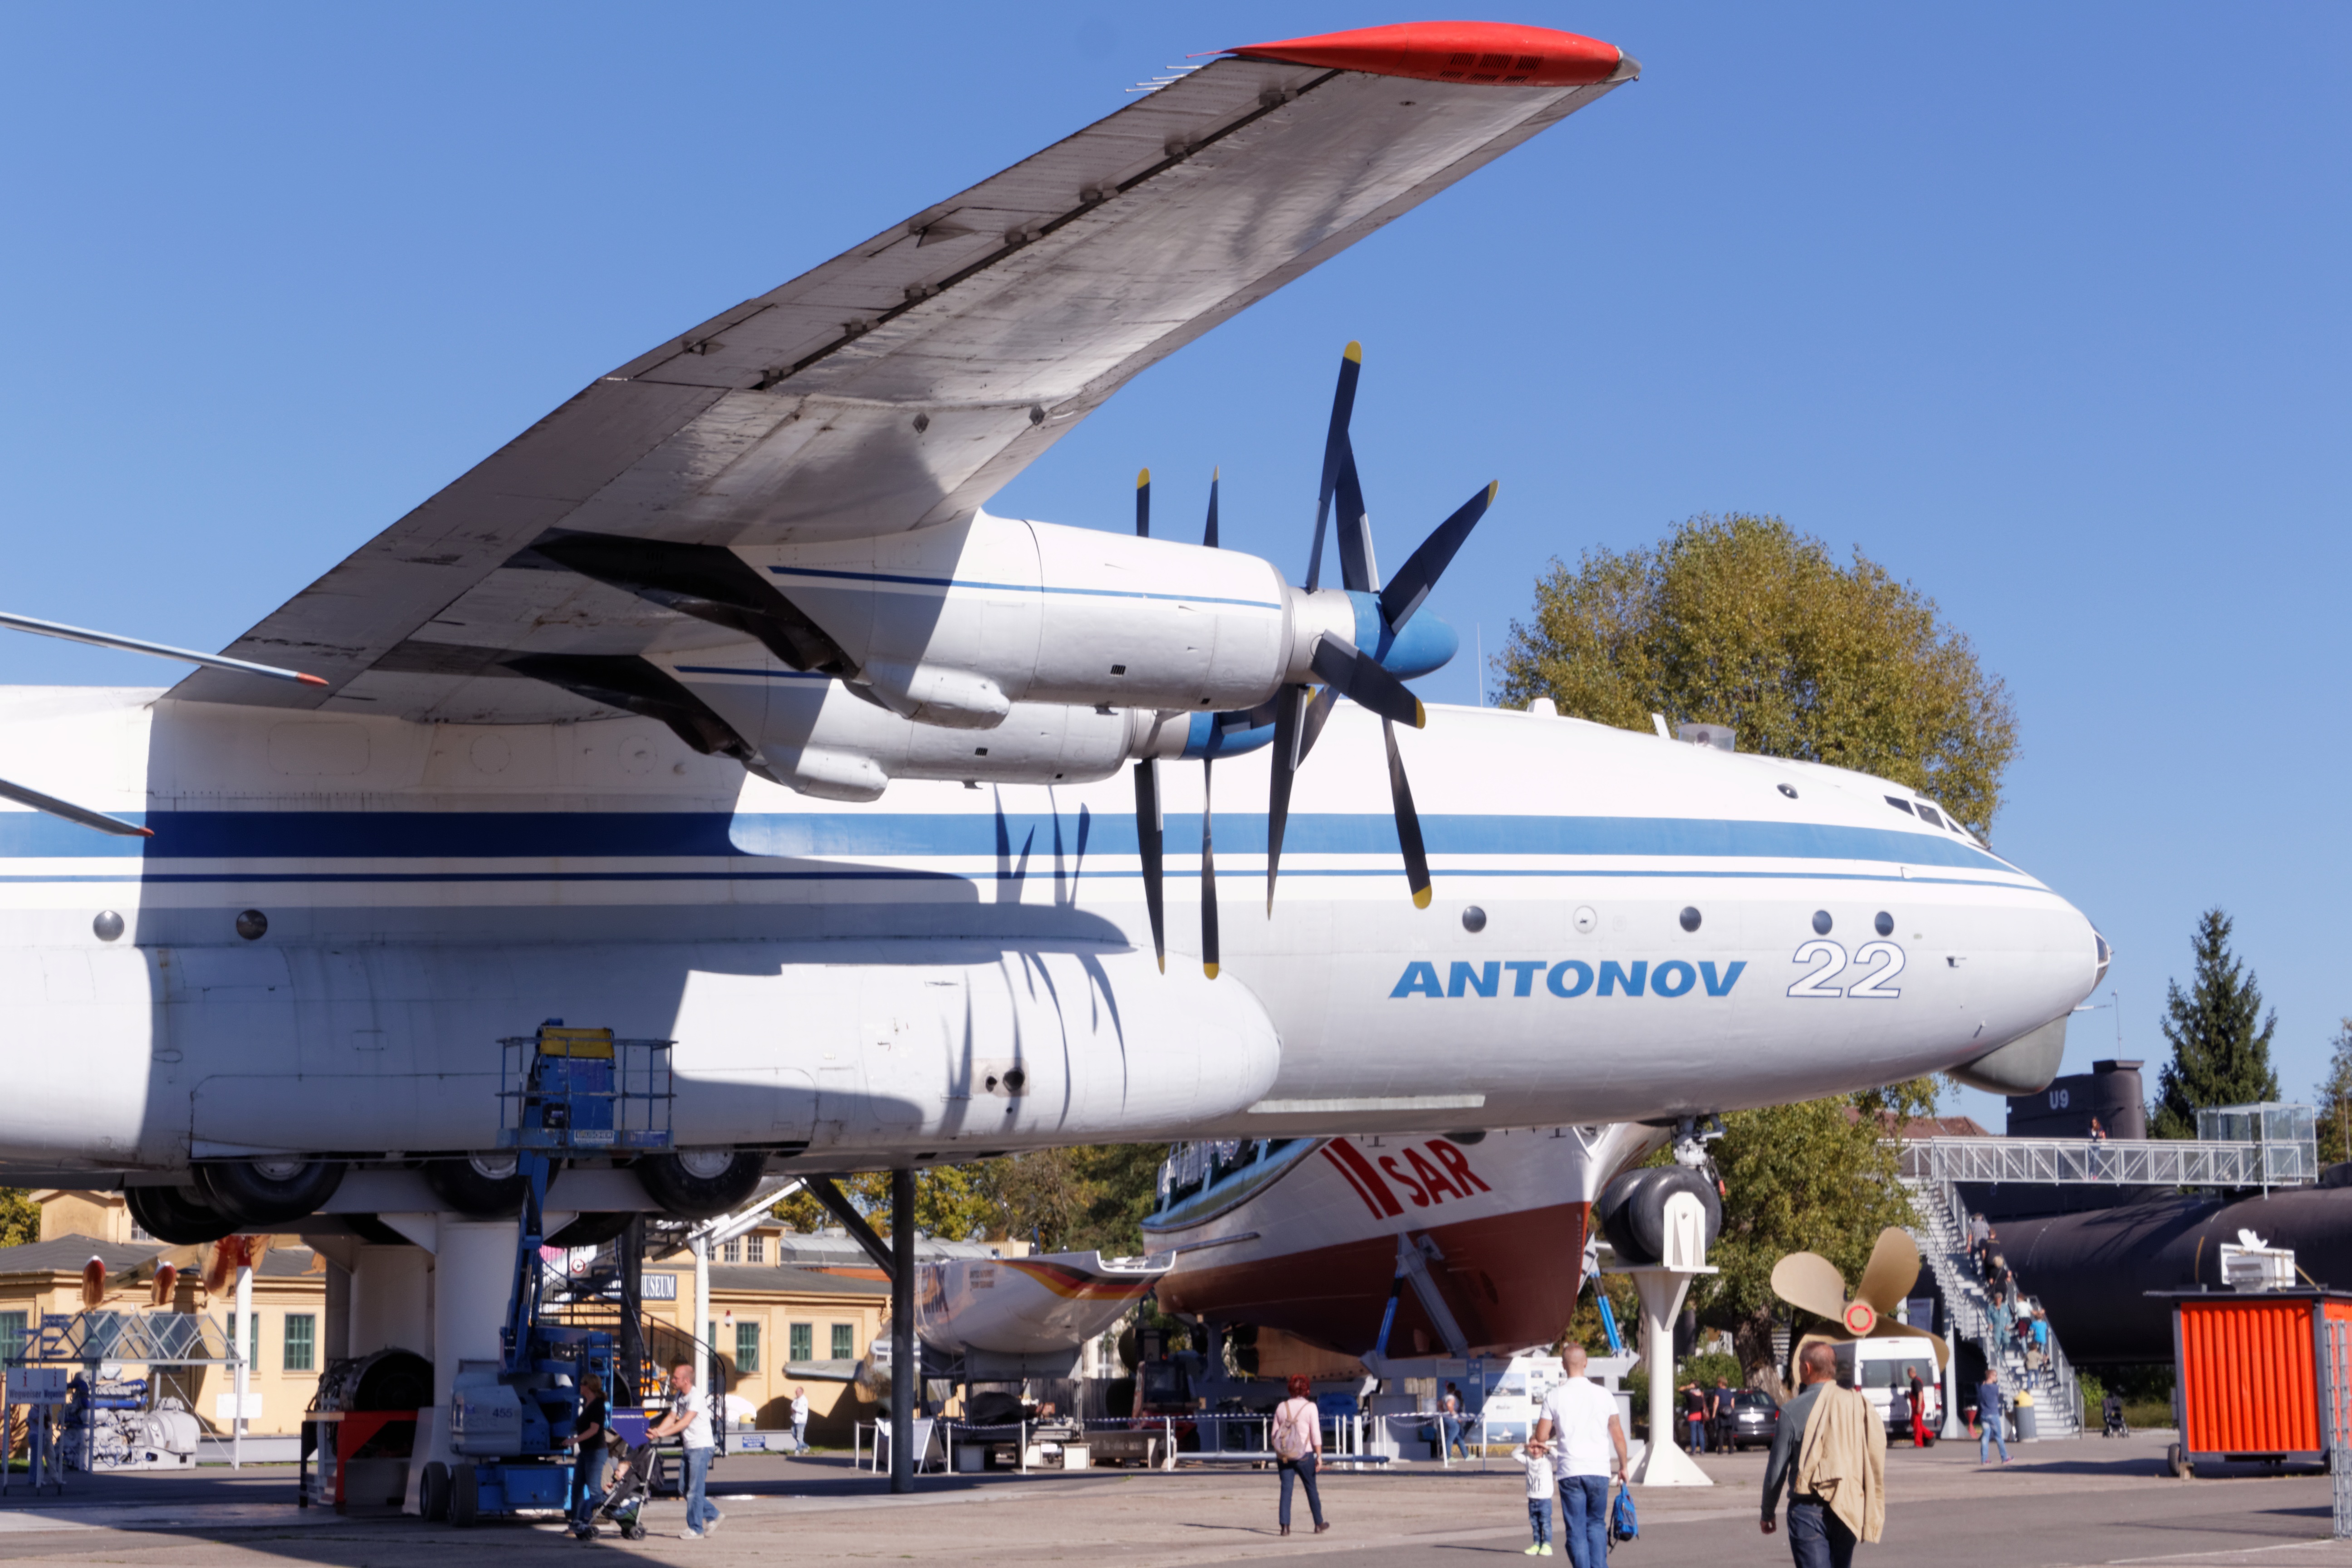
technology, airplane, aircraft, vehicle, airline, museum, aviation, airliner, russia, technik museum speyer, boeing, antonov, soviet, propeller plane, air force, jet aircraft, cargo aircraft, speyer, museum of technology, outdoor area, atmosphere of earth, wide body aircraft, narrow body aircraft, aerospace engineering, aircraft engine